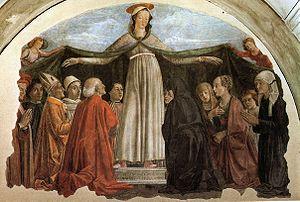
Domenico di Tommaso Curradi di Doffo Bigordi, appelé couramment Domenico Bigordi dit Domenico Ghirlandaio, né le 2 juin 1448 à Florence, mort de la peste le 11 janvier 1494 à Florence, est un peintre de l'école florentine.